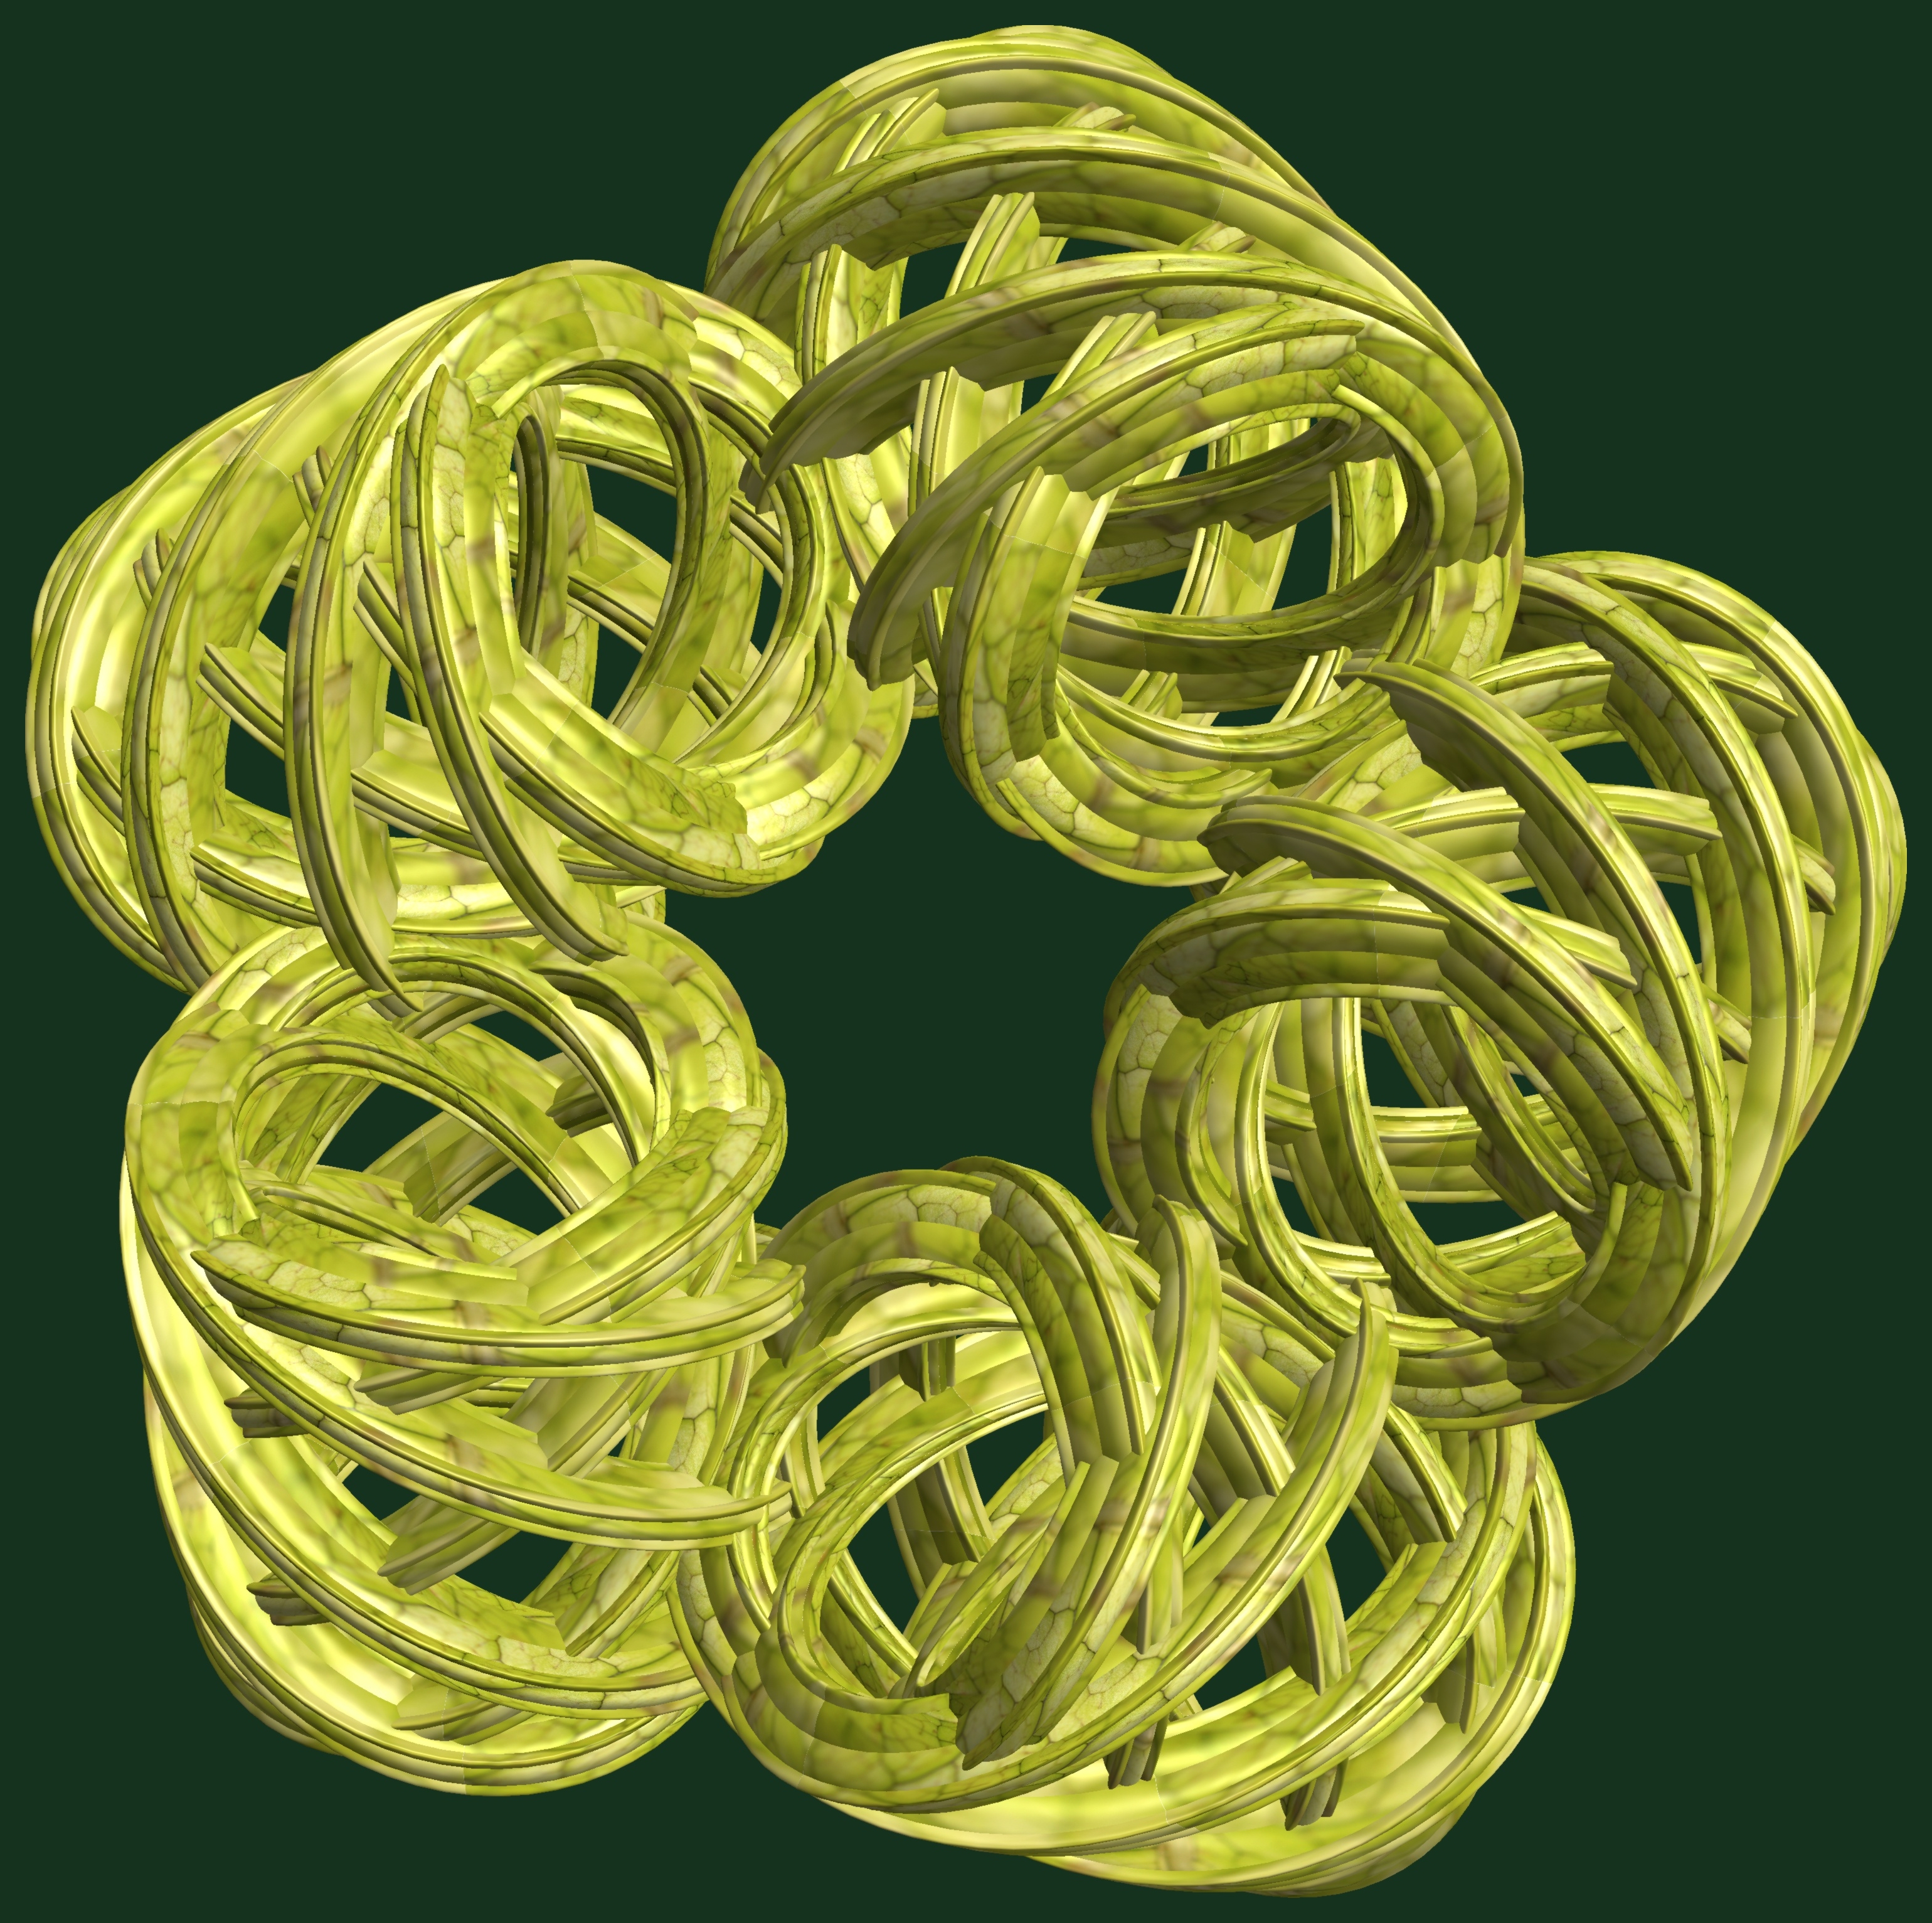
rope, structure, texture, spiral, chain, pattern, green, yellow, circle, font, design, symmetry, 3d, graphic, rings, knot, torus, mathematica, cg, parametricplot3d, code, program, algorithm, abstruct, mapping